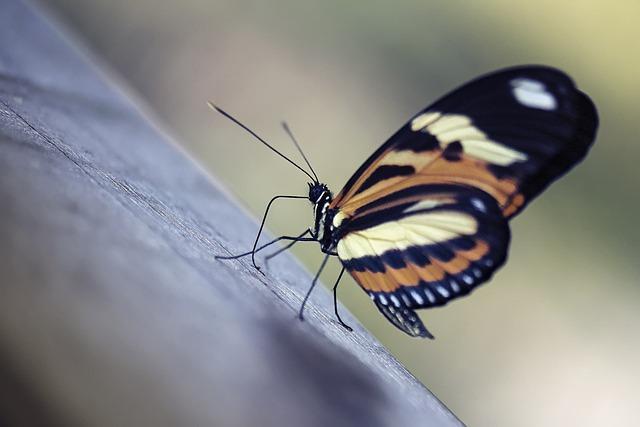
butterfly